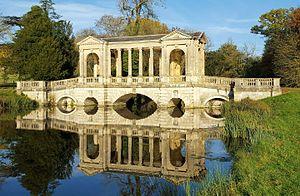
Stowe House est une demeure seigneuriale ou country house située à Stowe dans le Buckinghamshire, à 86 km au nord-ouest de Londres.